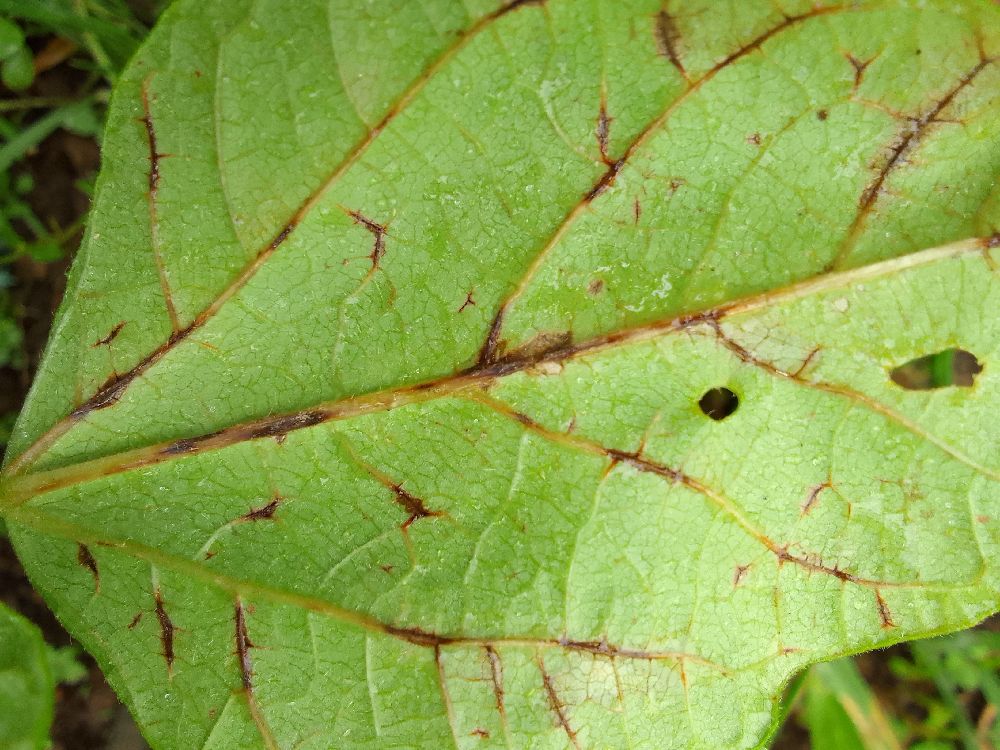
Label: anthracnose